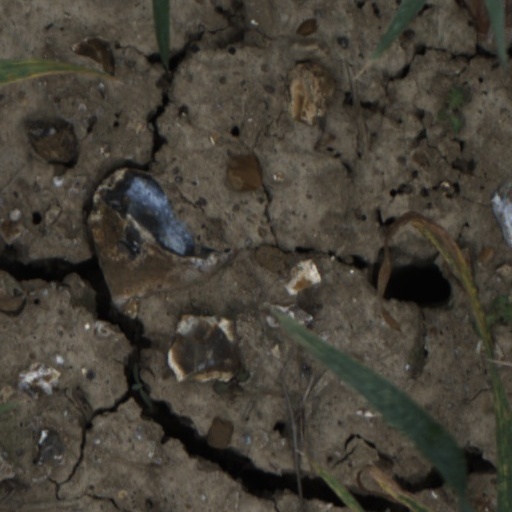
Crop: wheat